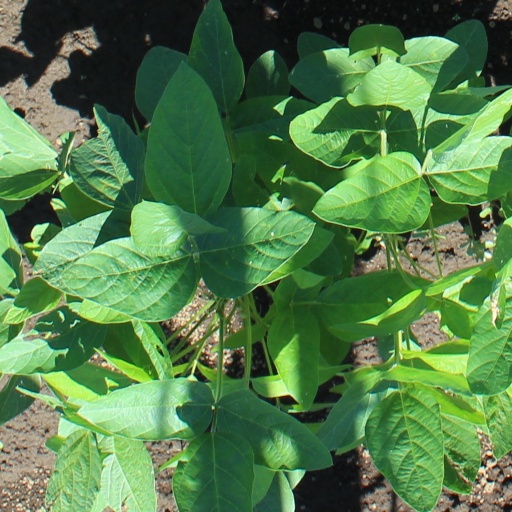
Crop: soybean